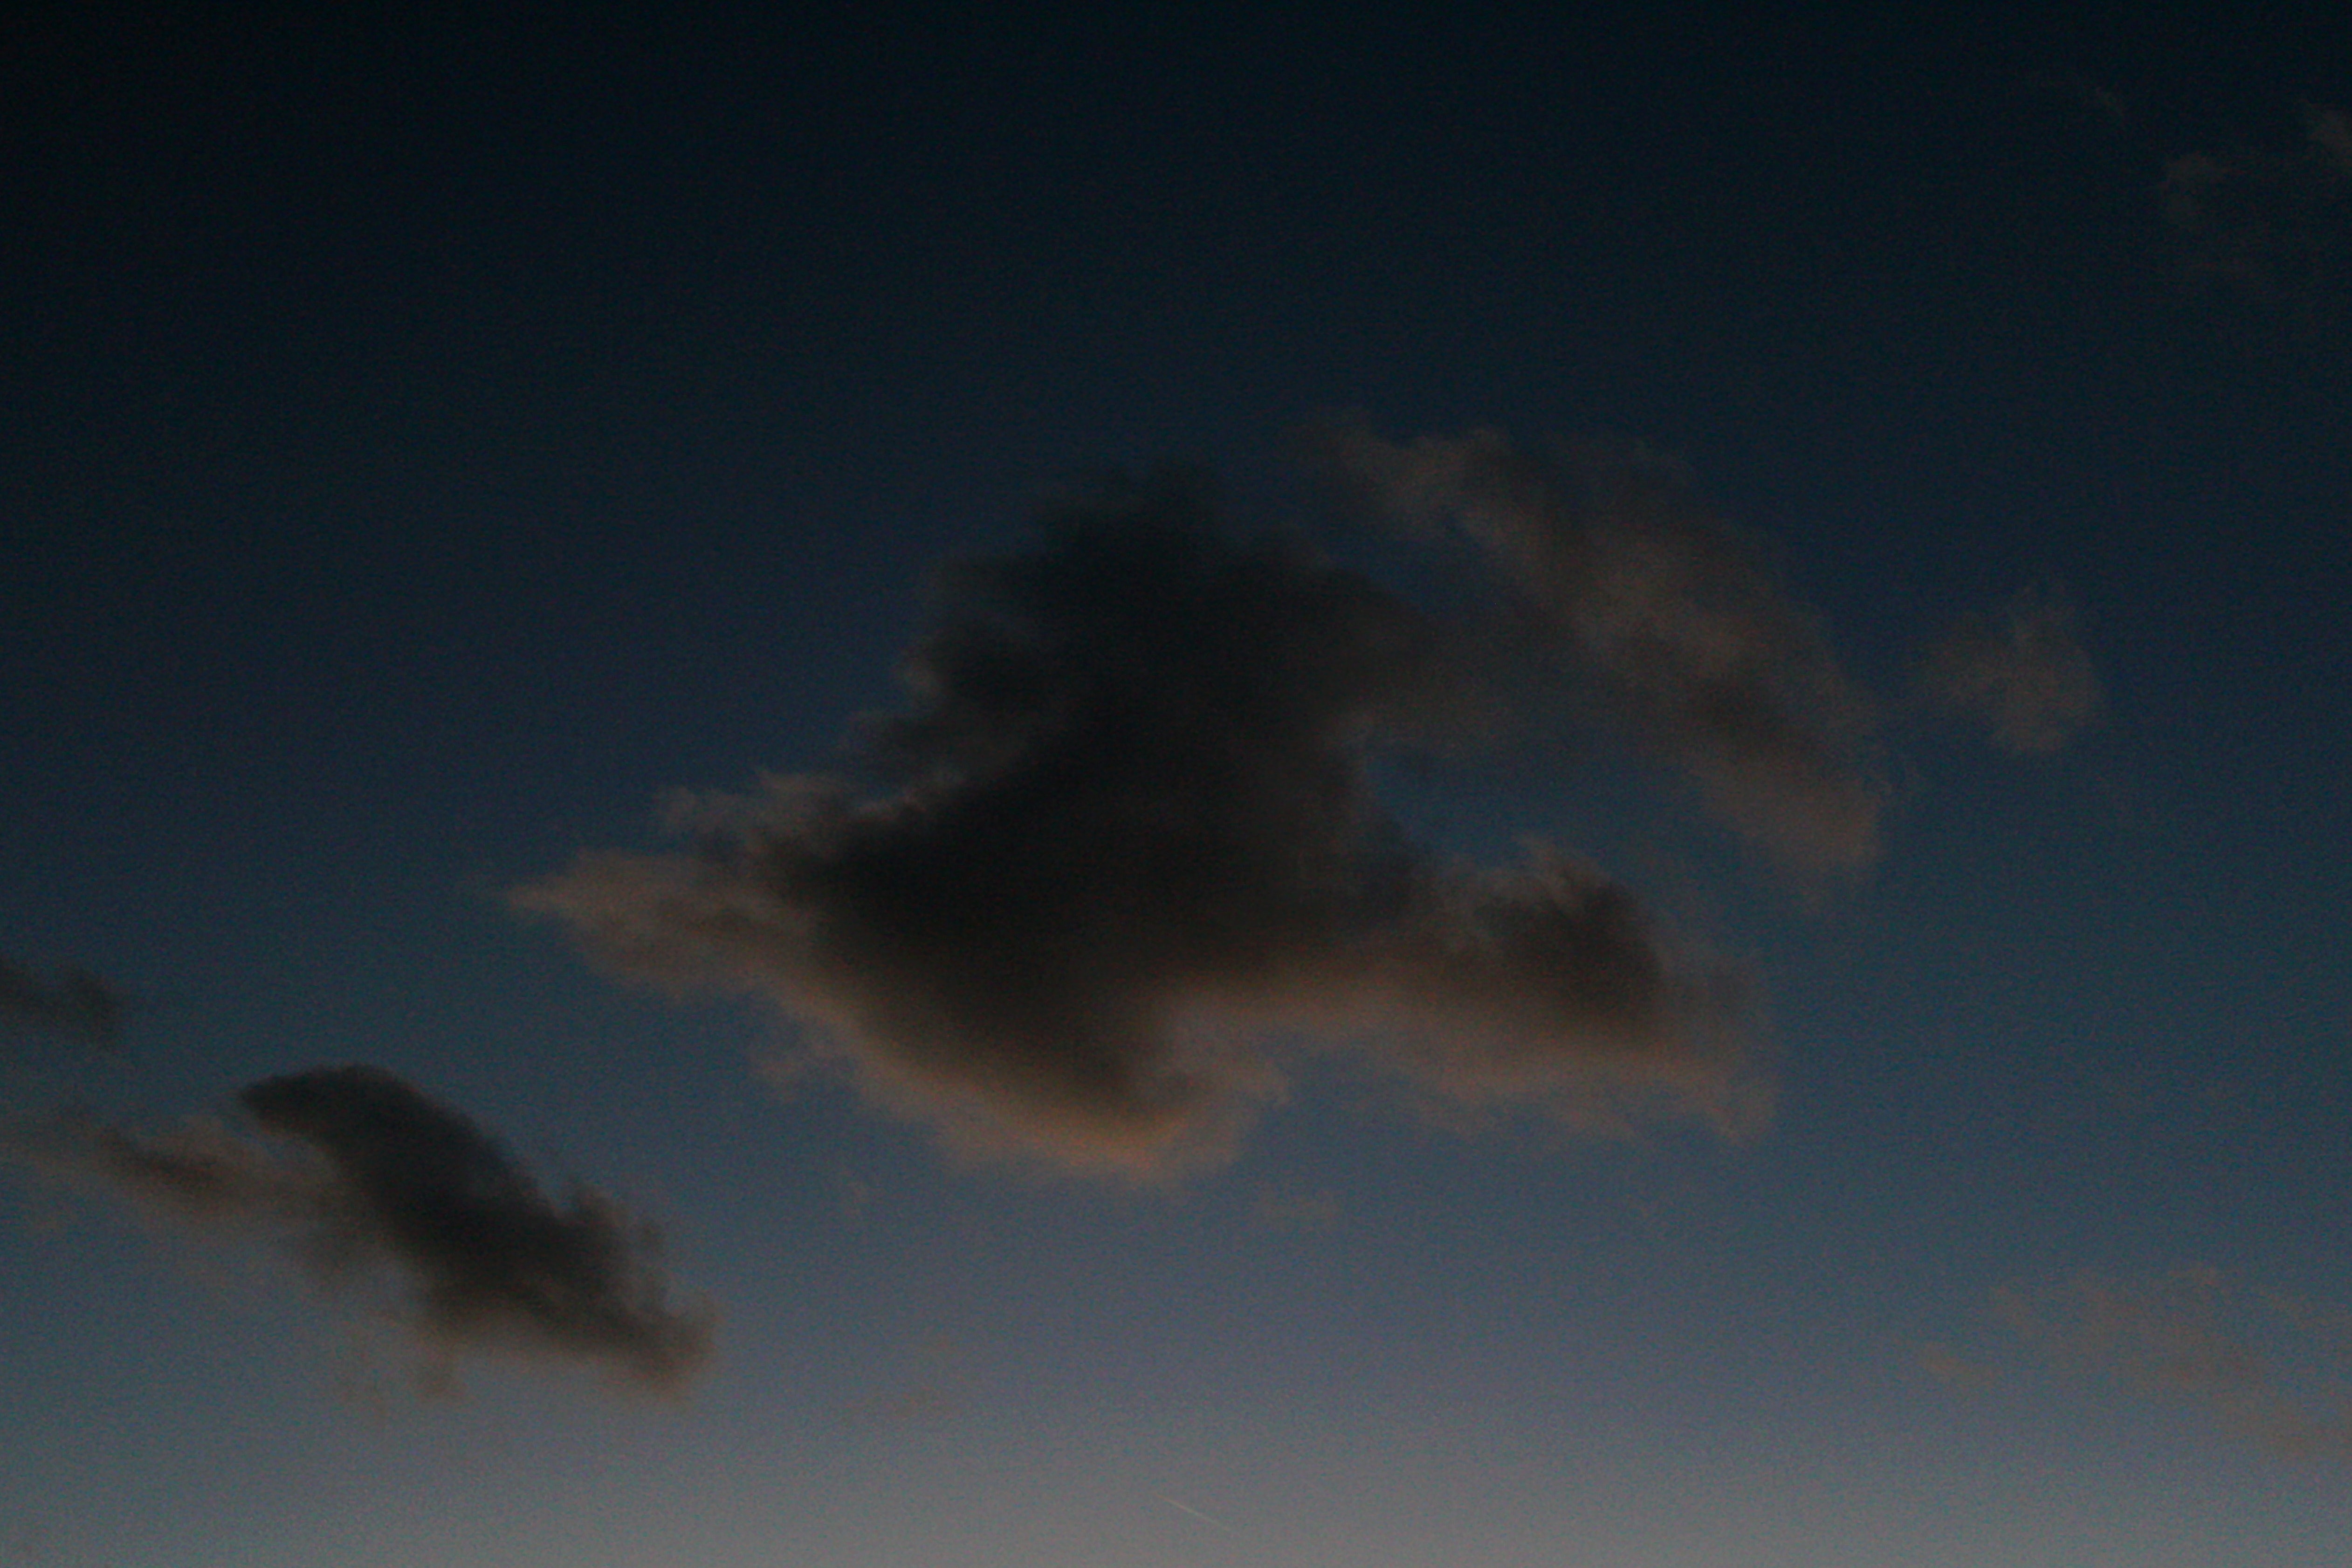
sky, cloud, atmosphere, blue, daytime, atmospheric phenomenon, dusk, cumulus, evening, night, meteorological phenomenon, calm, dawn, geological phenomenon, space, darkness, wind